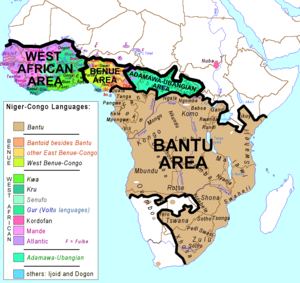
Niger-Congo-sprog
Oversigtskort over udbredelsen af Niger-Congo-sprog
Niger-Congo-sprog også kendt som De niger-kordofanske sprog er Afrikas største sprogæt. Den blev opstillet af Joseph Greenberg i 1963.